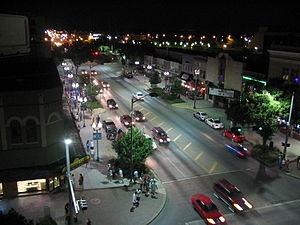
Lincoln est une ville américaine, capitale de l'État du Nebraska, ainsi que le siège du comté de Lancaster. Sa population s’élevait à 258 379 habitants lors du recensement de 2010, estimée à 287 401 habitants en 2018.